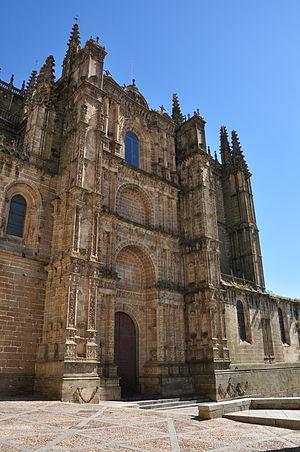
La cathédrale de l'Assomption de Marie ou cathédrale nouvelle est une cathédrale située dans la ville de Plasencia dans la communauté autonome d'Estrémadure, en Espagne. Elle est le siège du diocèse de Plasencia. Elle est l'édifice le plus richement décoré d'Estrémadure.